Harmonics (electrical power)

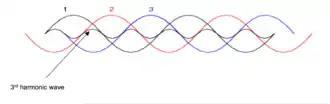
3rd Order Harmonic Addition

However, balanced third harmonic current will not add to zero in the neutral. As seen in the figure, the 3rd harmonic will add constructively across the three phases. This leads to a current in the neutral conductor at three times the fundamental frequency, which can cause problems if the system is not designed for it, (i.e. conductors sized only for normal operation.) To reduce the effect of the third order harmonics, delta connections are used as attenuators, or third harmonic shorts as the current circulates in the delta the connection instead of flowing in the neutral of a Y-Δ transformer (wye connection).